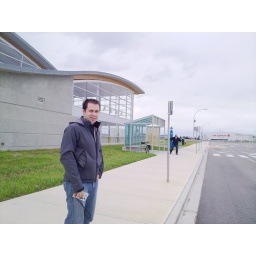
Moises taking his first sky train trip to a Canucks game from the station near the Airport.